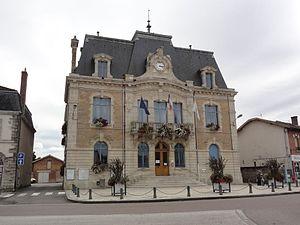
Revigny-sur-Ornain (Meuse) mairie